Labour movement

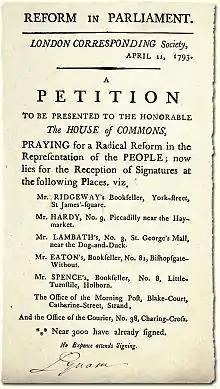
A handbill for the London Corresponding Society, the first political society in the United Kingdom focused on working-class politics

With the advent of the French Revolution, radicalism became even more prominent in English politics with the publication of Thomas Paine's The Rights of Man in 1791 and the foundation of the working-class focused London Corresponding Society in 1792. Membership in the society increased rapidly and by the end of the year it may have had as many as three thousand chapters in the United Kingdom.